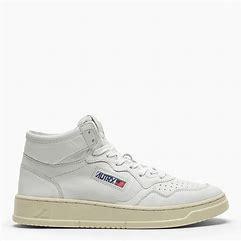
Brand: Autry
Model: Action Shoes Autry Action Medalist 1 Mid